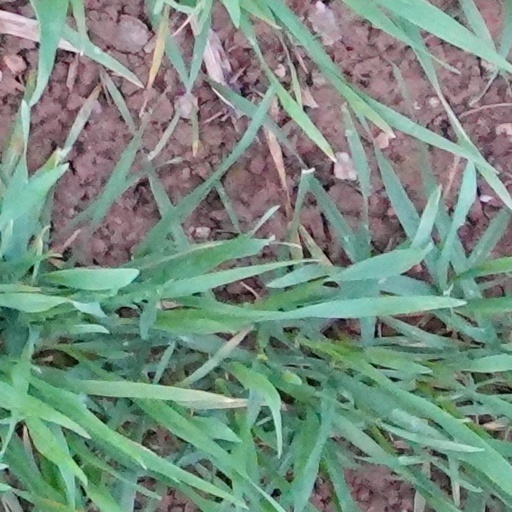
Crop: wheat